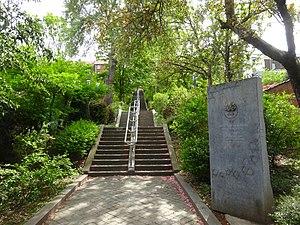
Passage Albert Van den Berg et stèle commémorative, Laveu, Liège
Cette liste des escaliers de Liège est un recensement non exhaustif des odonymes concernant les escaliers publics de la ville de Liège en Belgique. L'escalier peut occuper l'entièreté de l'odonyme ou une partie importante.
Le passage Albert Van den Berg est une voie liégeoise du quartier du Laveu qui va de la rue du Laveu à la place Henri Simon. Une grande partie de la voirie est constituée d'un escalier.
Max-Albert Van den Berg, appelé également Albert Van den Berg, né à Liège le 10 mai 1890, est un docteur en droit, licencié en notariat et avocat à la cour d'appel de Liège, et résistant durant la Seconde Guerre mondiale. Arrêté par la Gestapo en 1943, il mourut en captivité, en avril 1945 au camp de concentration de Neuengamme près d'Hambourg.